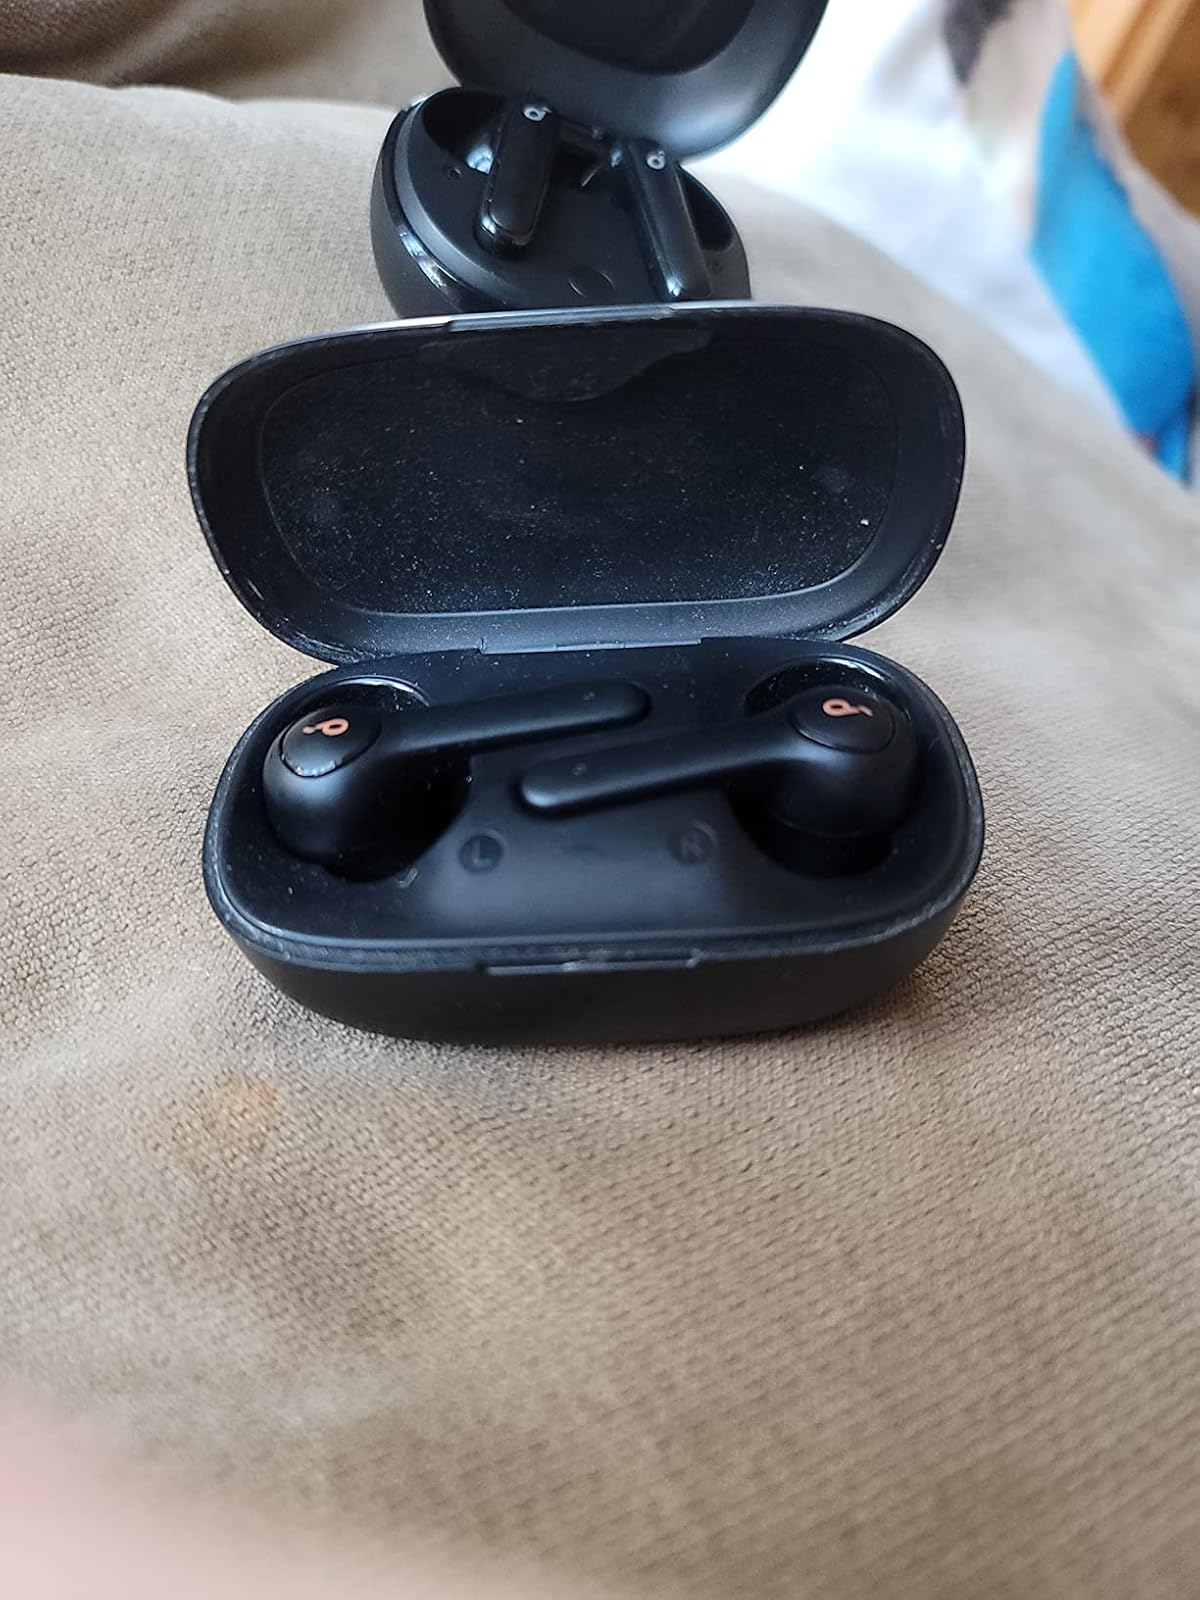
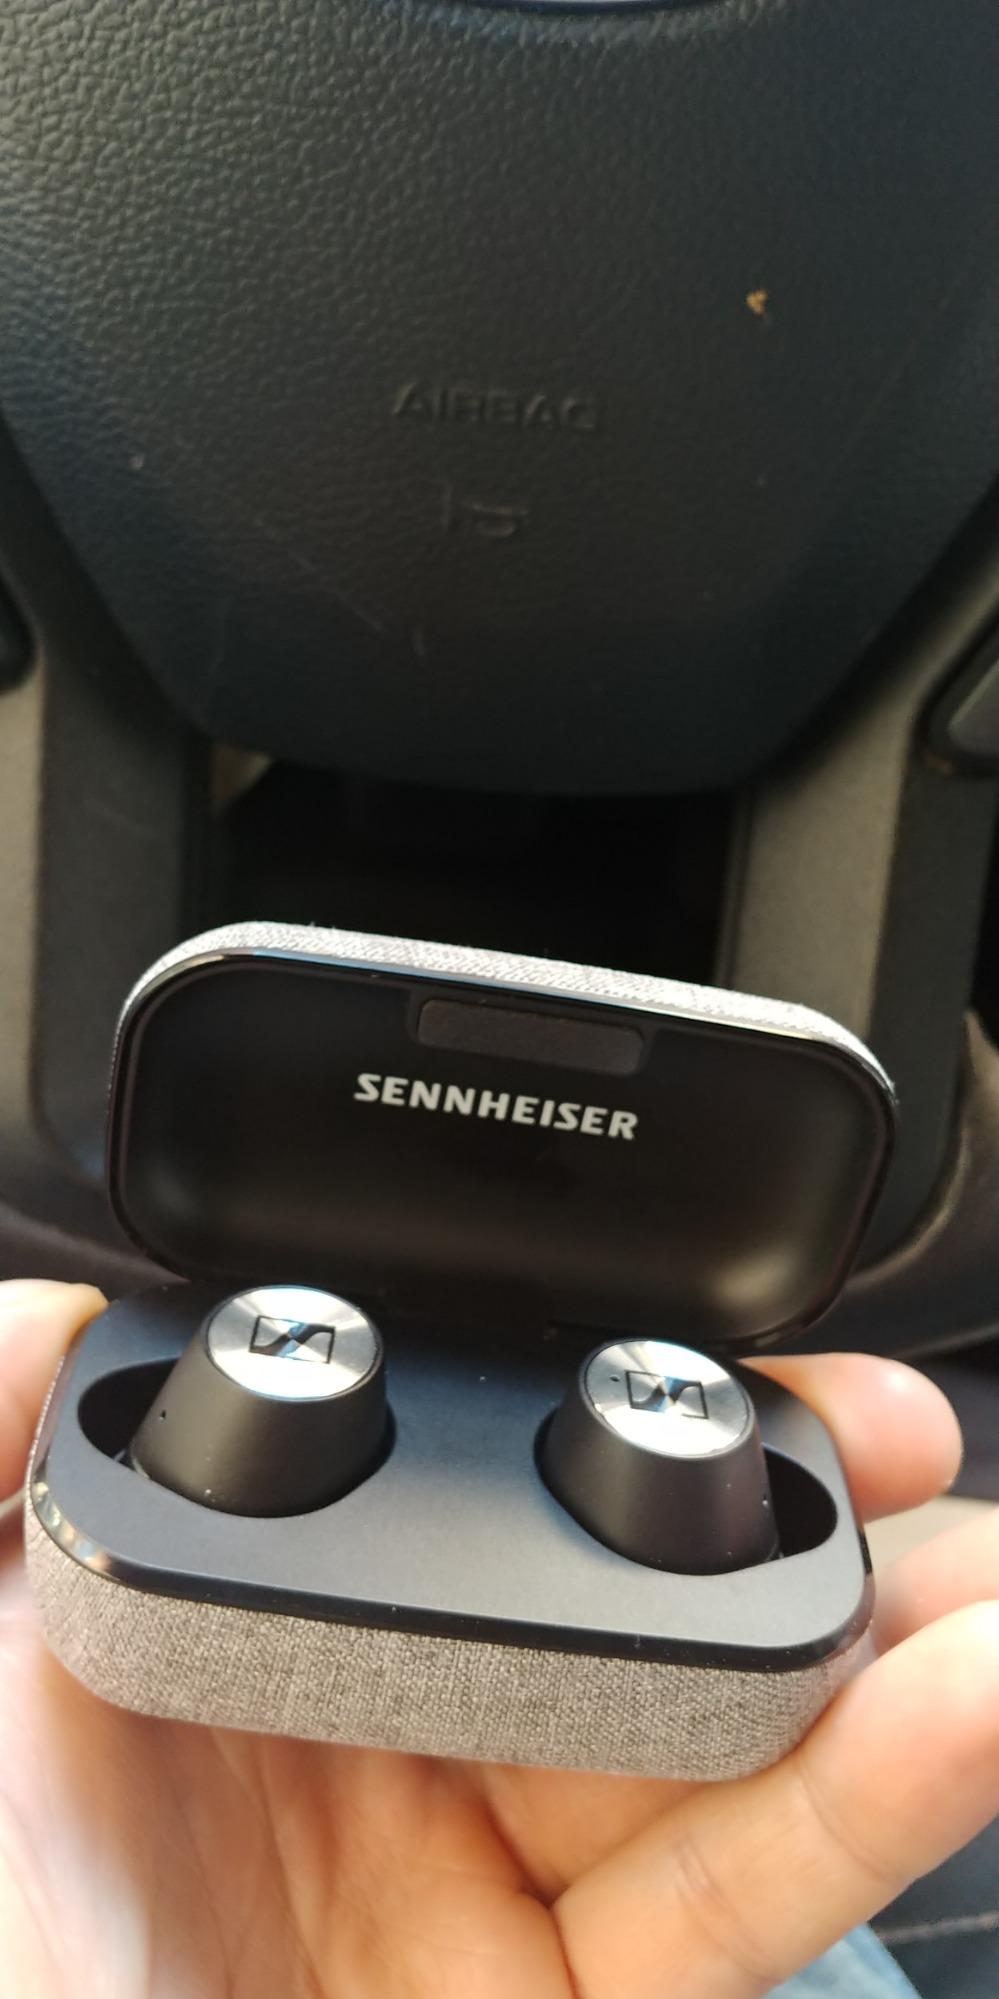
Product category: earbuds
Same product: no